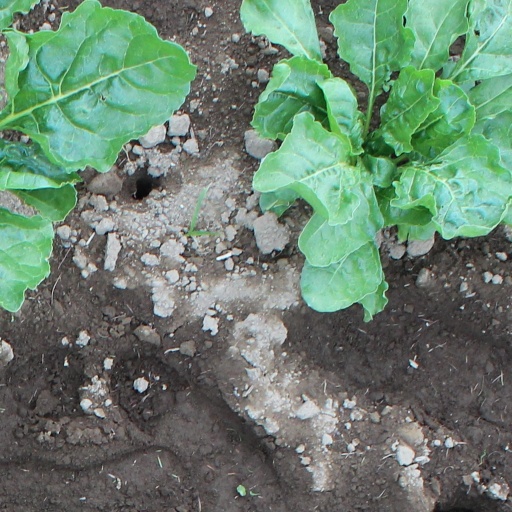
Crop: sugar beet